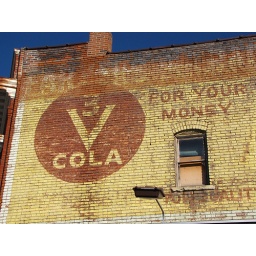
Faded painted wall sign advertising 3 V Cola in St. Joseph, Missouri.